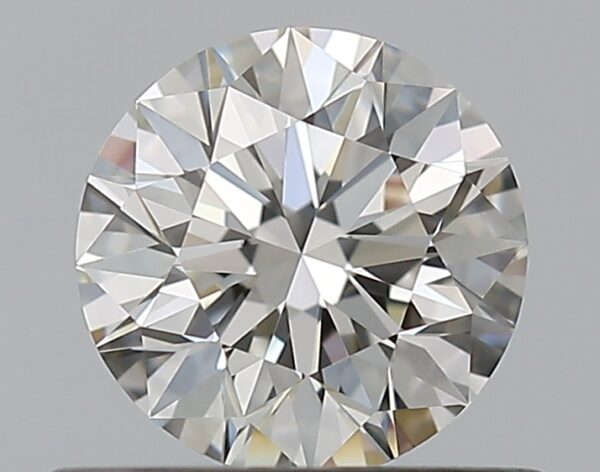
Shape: round
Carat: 0.55
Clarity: VVS1
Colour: I
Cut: EX
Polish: EX
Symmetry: EX
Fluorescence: N
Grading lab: GIA
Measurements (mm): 5.24 x 5.27 x 3.28